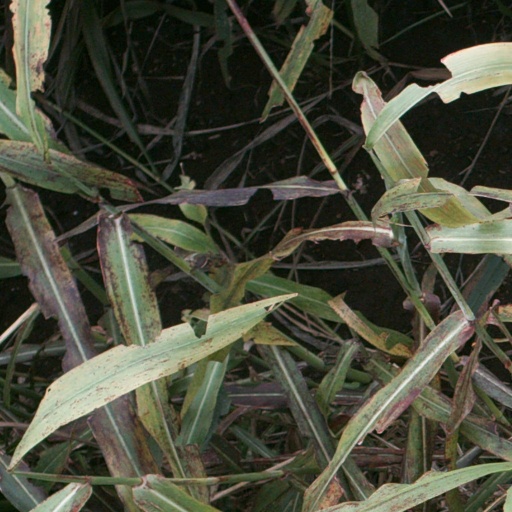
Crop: sorghum